Albert Jesse Bowley Sr.

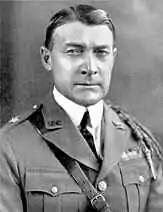
Albert Jesse Bowley

Albert Jesse Bowley Sr. (November 24, 1875 – May 23, 1945) was a Lieutenant General in the United States Army. He was the son of First Lieutenant Freeman S. Bowley, who served in the Civil War with the 30th United States Colored Infantry.